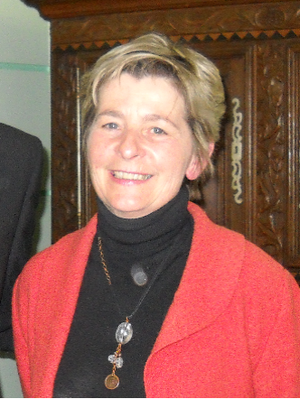
Portrait de Marie-Guite Dufay.
Les élections régionales françaises de 2010 ont eu lieu les 14 et 21 mars en Franche-Comté.